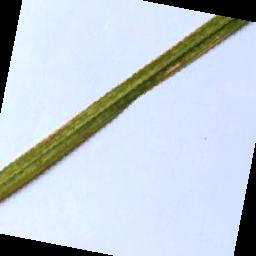
Label: Rice___Leaf_Blast